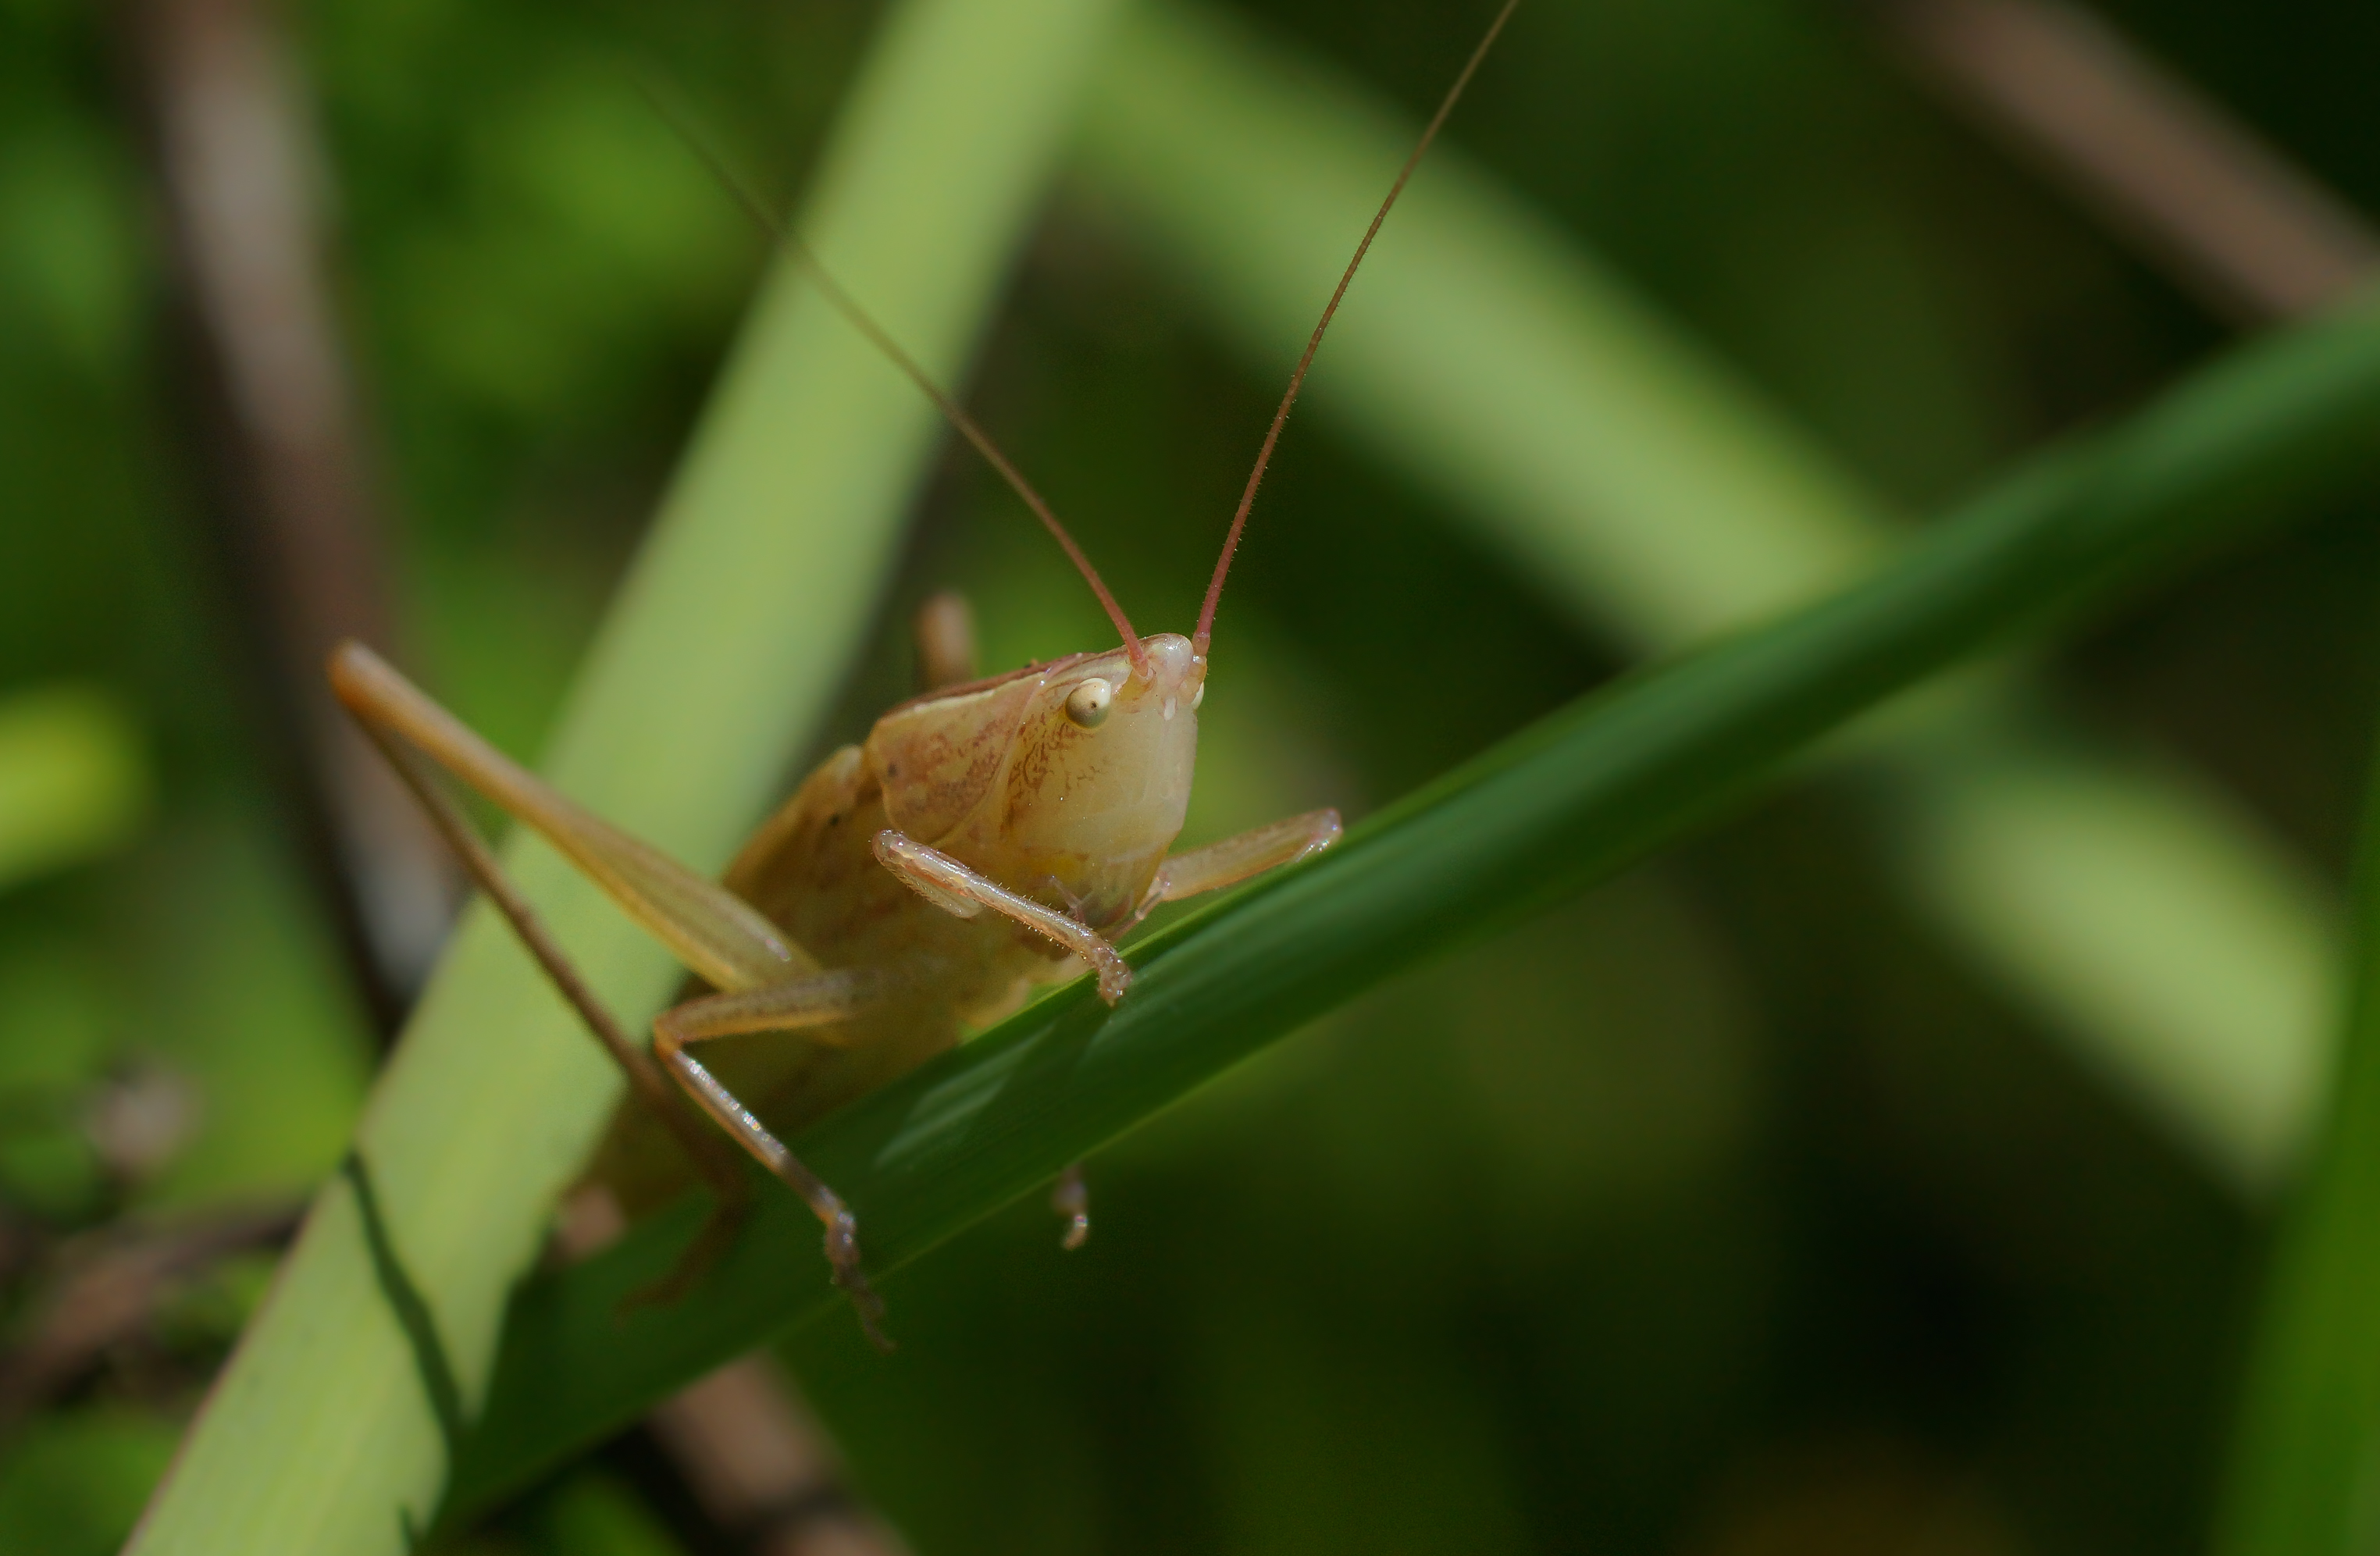
nature, grass, leaf, green, insect, macro, fauna, invertebrate, close up, 100mm, animals, naturaleza, a77, grasshopper, locust, ggl1, gaby1, xovesphoto, animales, saltamontes, sonya77, minolta100mm, macro photography, arthropod, plant stem, cricket like insect